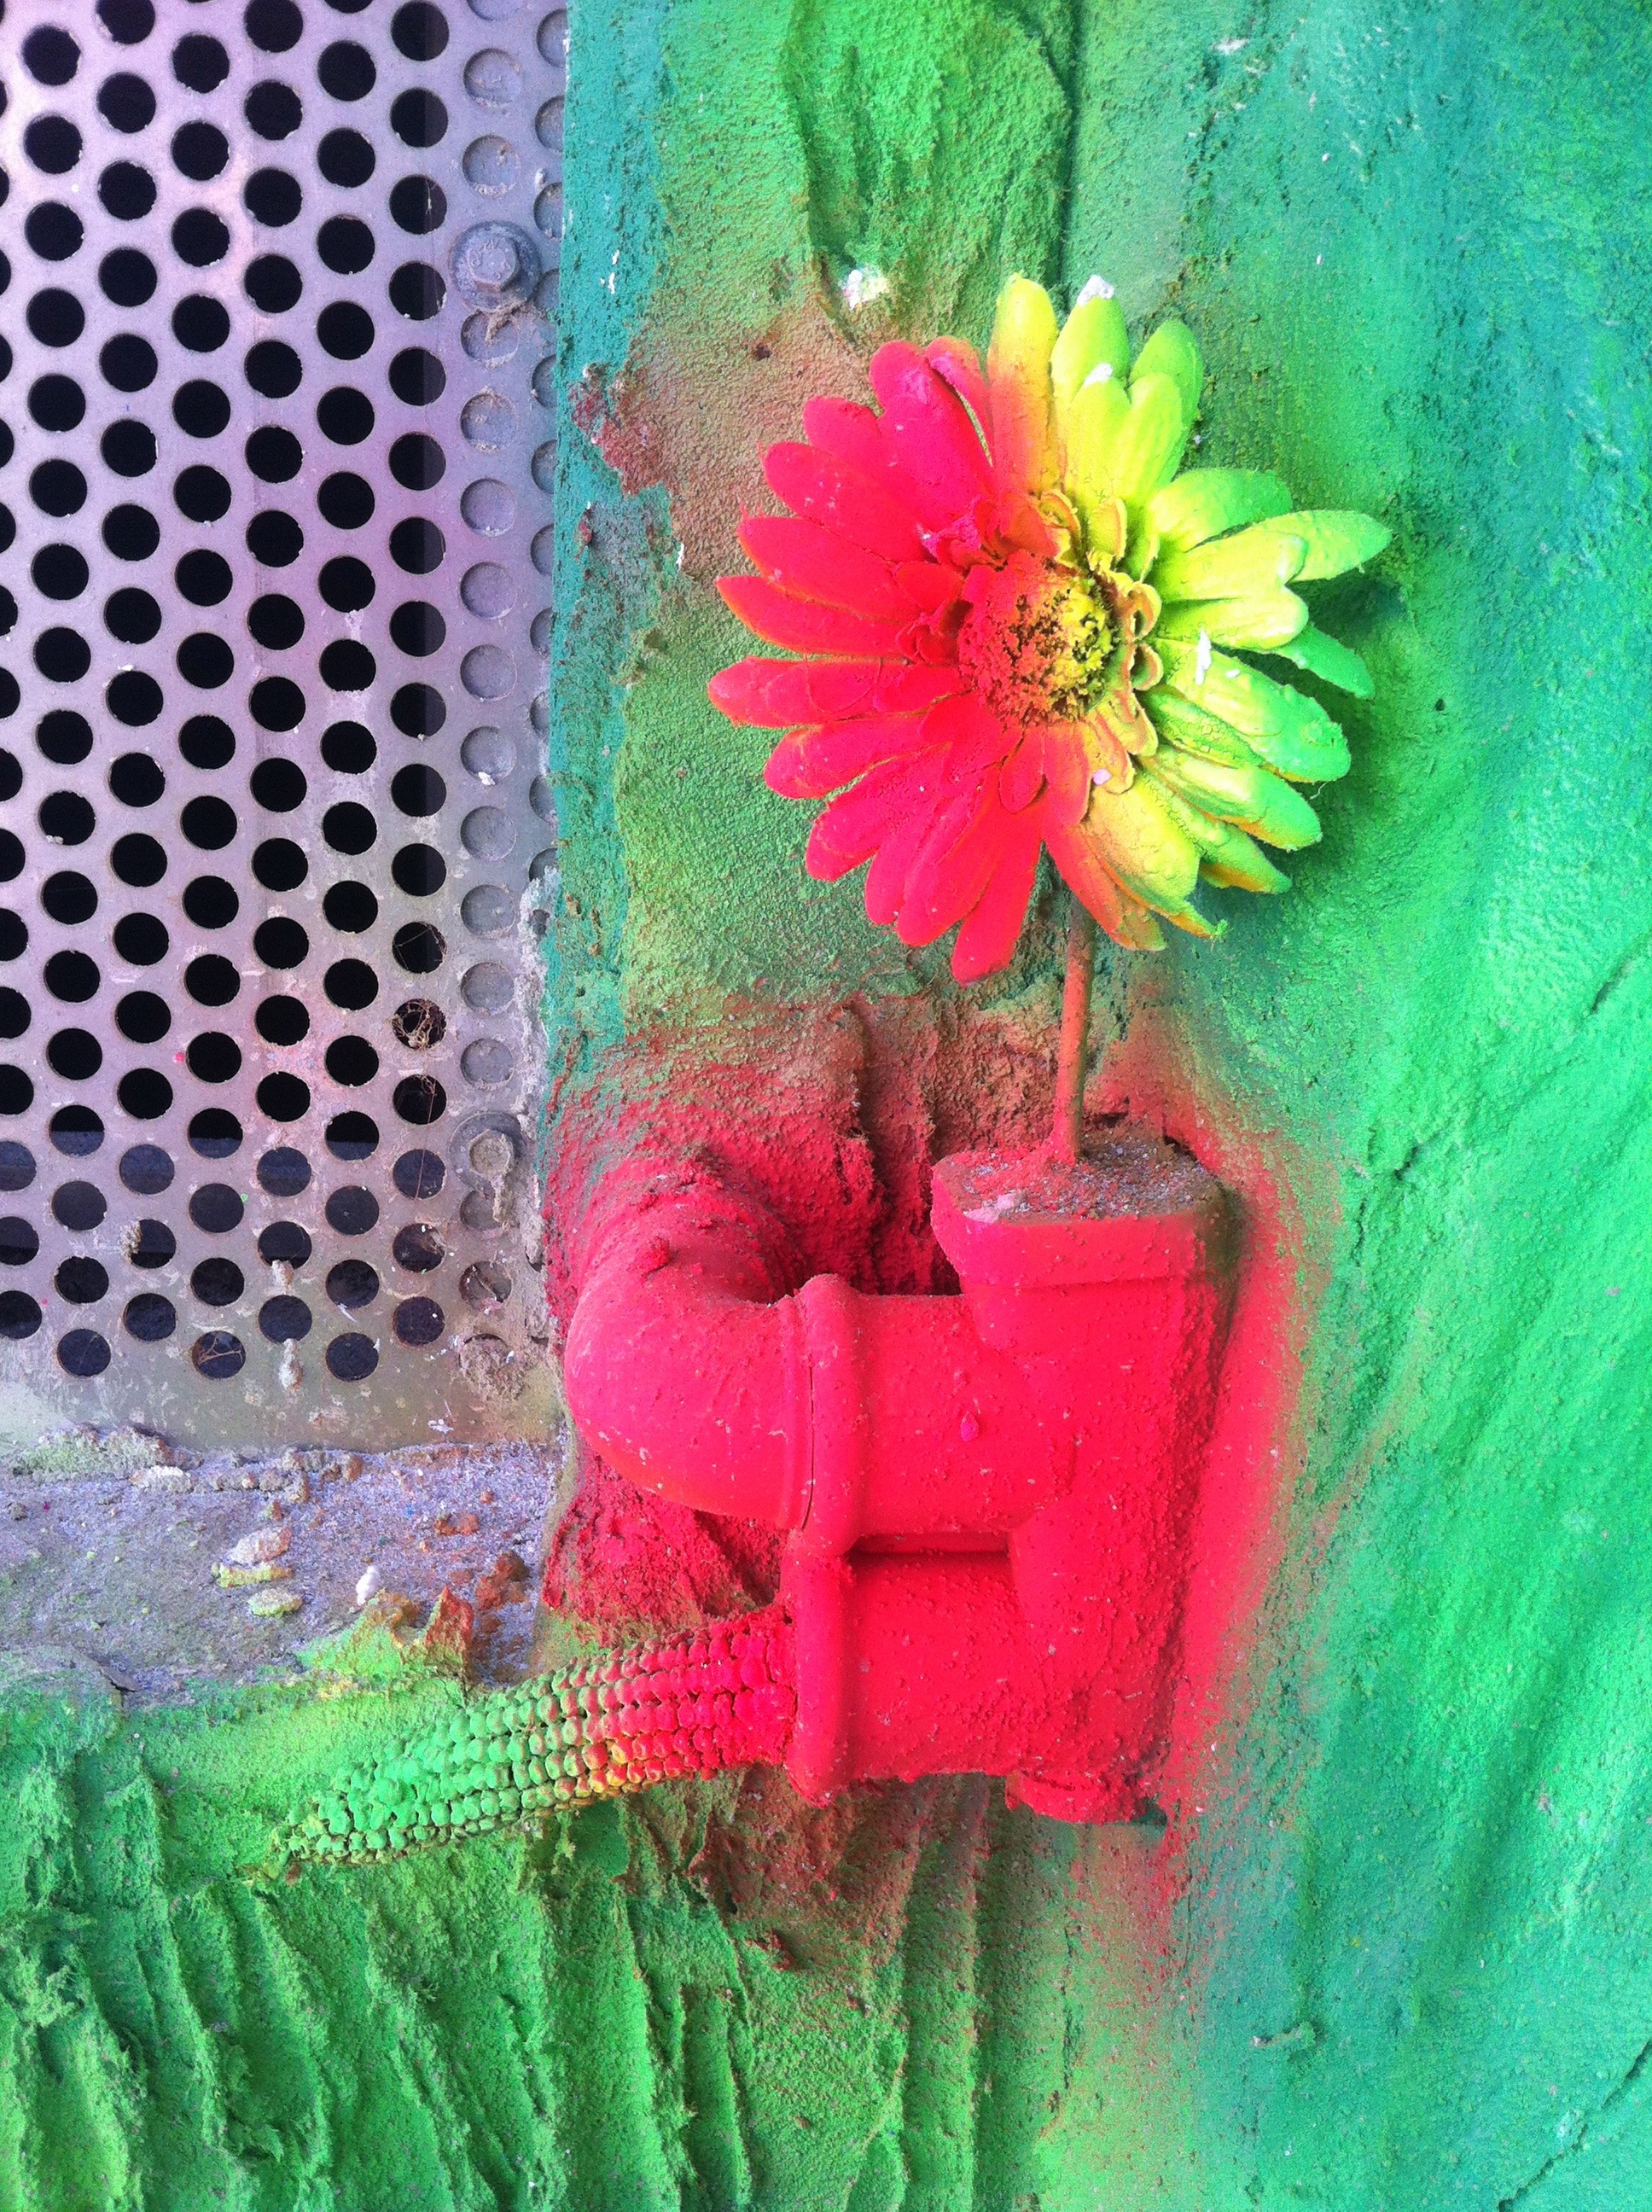
plant, flower, green, red, hall, color, pink, graffiti, painting, art, acrylic paint